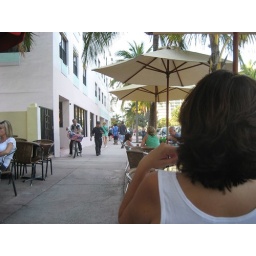
Man with a dog in a bike basket covered with US flags. Very interesting.